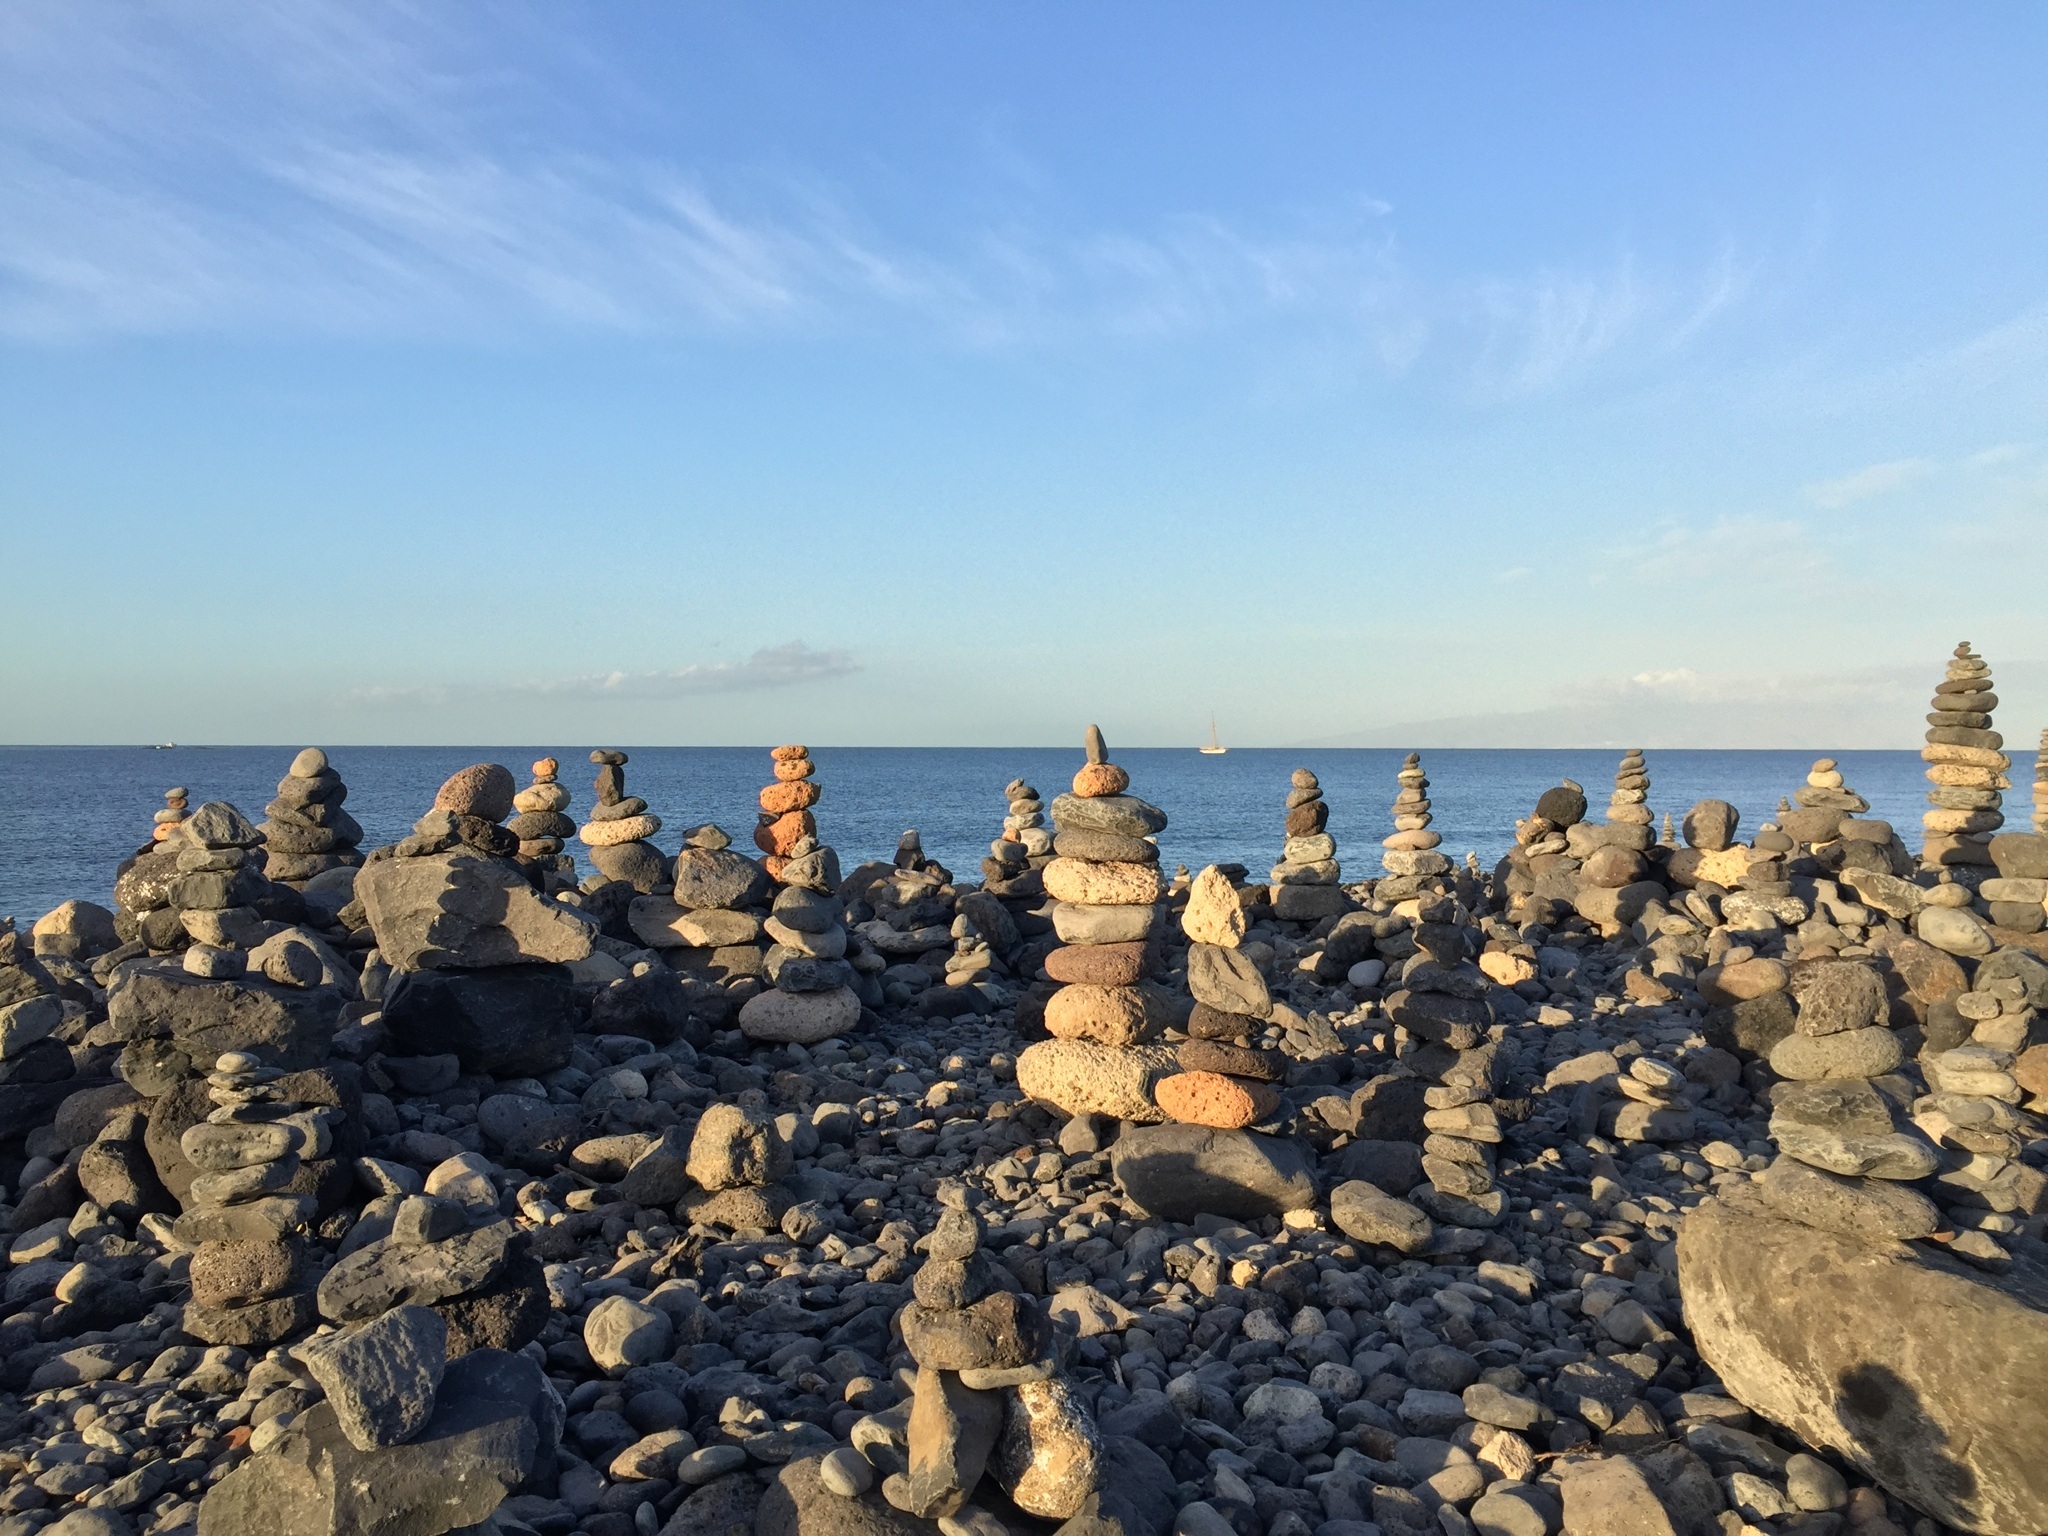
beach, landscape, sea, coast, nature, sand, rock, ocean, horizon, shore, coastal, vacation, formation, bay, terrain, material, rocks, stones, geology, banks, breakwater, cape, natural environment